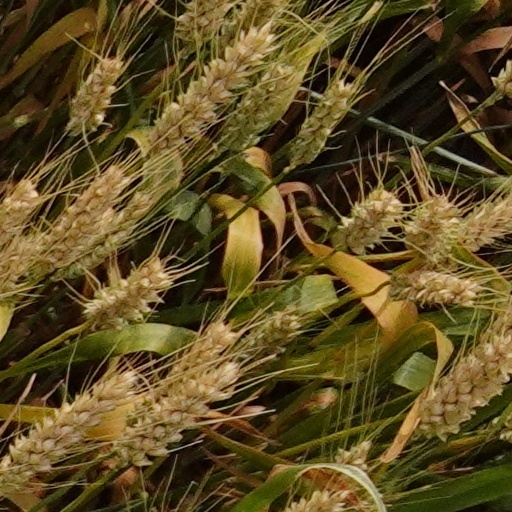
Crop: wheat